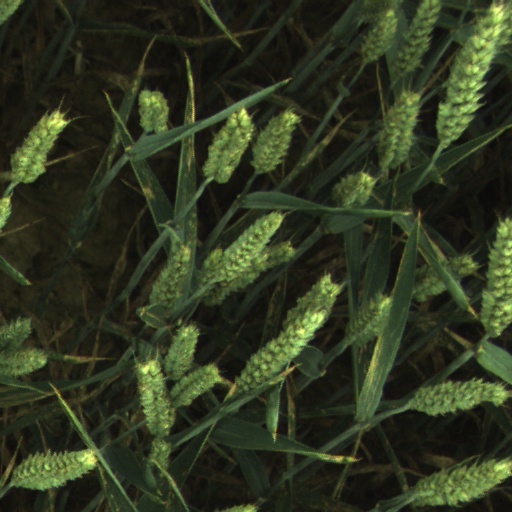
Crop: wheat